Ming Dynasty Zheng family

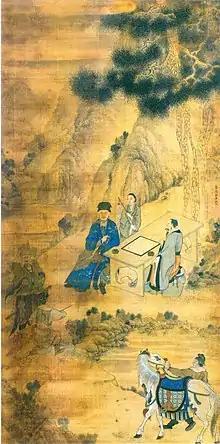
Portrait of Zheng Chenggong

In the latter half of the fifth year of Yongli (1651, corresponding to the eighth year of Shunzhi in the Qing Dynasty), Zheng's army engaged in battle in Haicheng (present-day Longhai City) in southern Fujian. They secured a victory and recaptured several territories, including Pinghe County, Zhangpu County, Zhao'an County, and Nanjing County. By the end of that year, Zhang Mingzhen and others sought refuge with Zheng, further bolstering his forces.